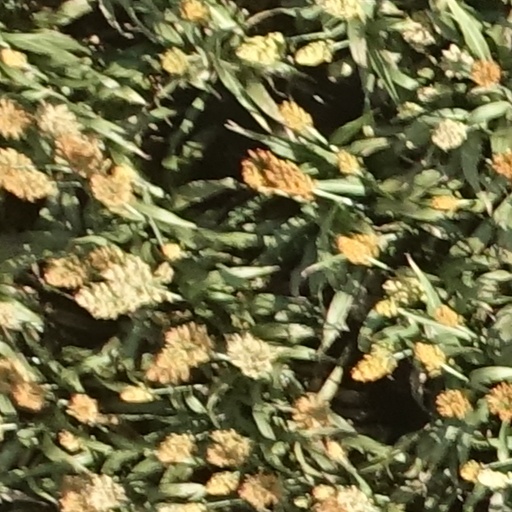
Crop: sorghum